Guernsey

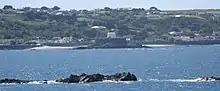
Coast of Guernsey

Public services, such as water, wastewater, the two main harbours and the airport are owned and controlled by the States of Guernsey.